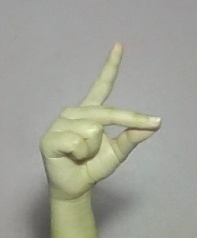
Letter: ta